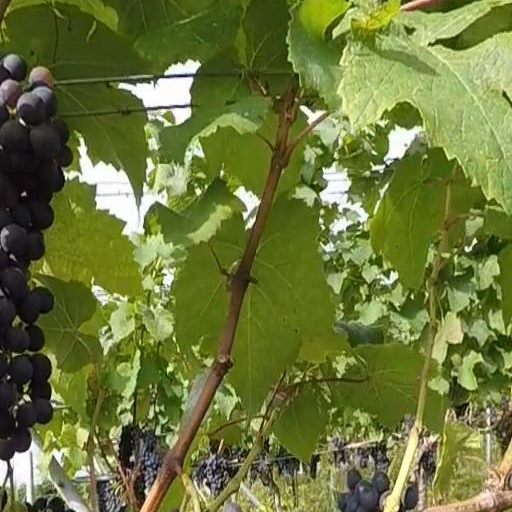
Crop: grape